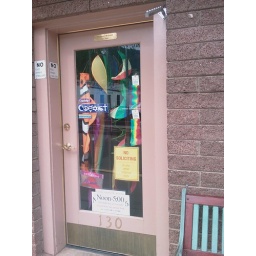
The yellow sign in the window reads &amp;quot;No Solicitors, or any other religious nuts.&amp;quot;